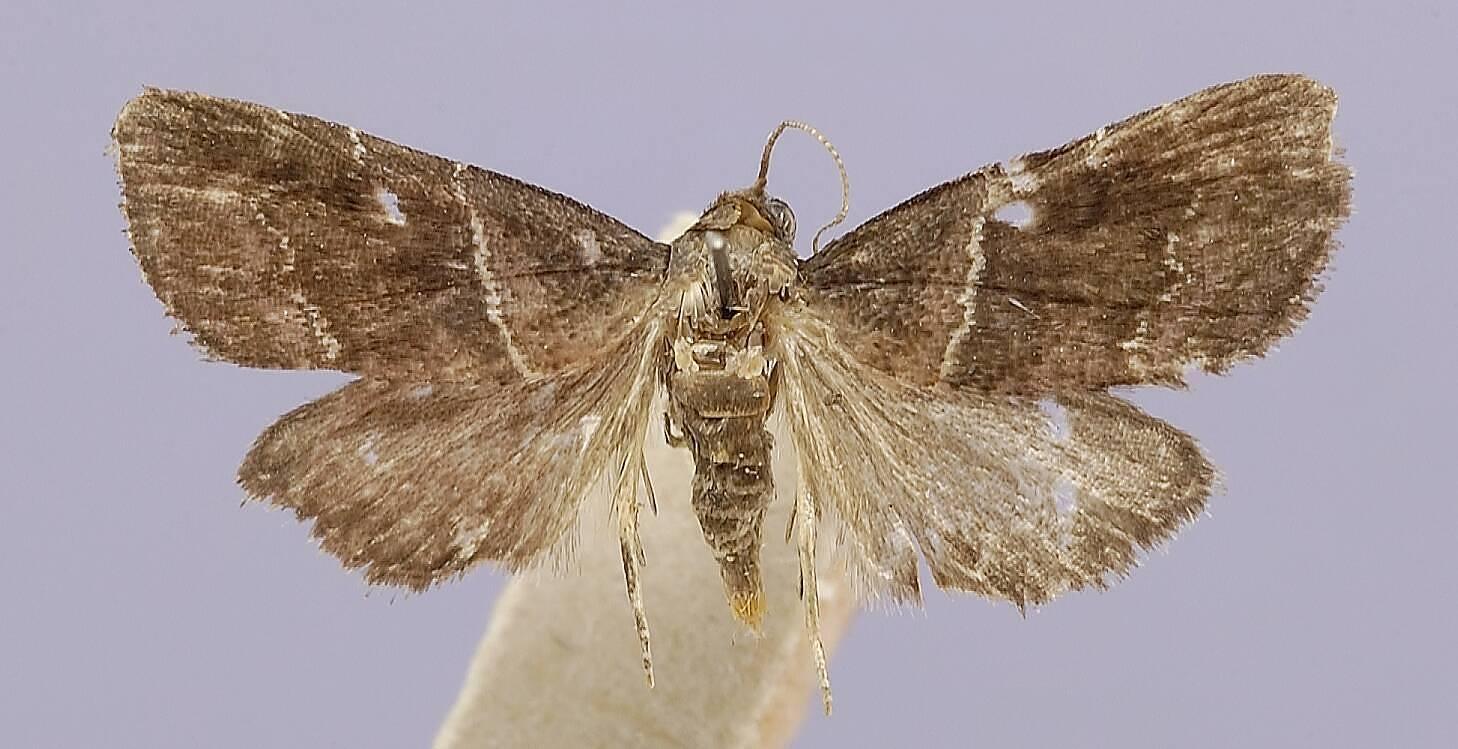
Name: Lepidomys bilinealis
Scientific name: Lepidomys bilinealis Dyar, 1914
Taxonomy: Animalia, Arthropoda, Insecta, Lepidoptera, Pyralidae
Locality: Trinidad River, Panama
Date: May 1911